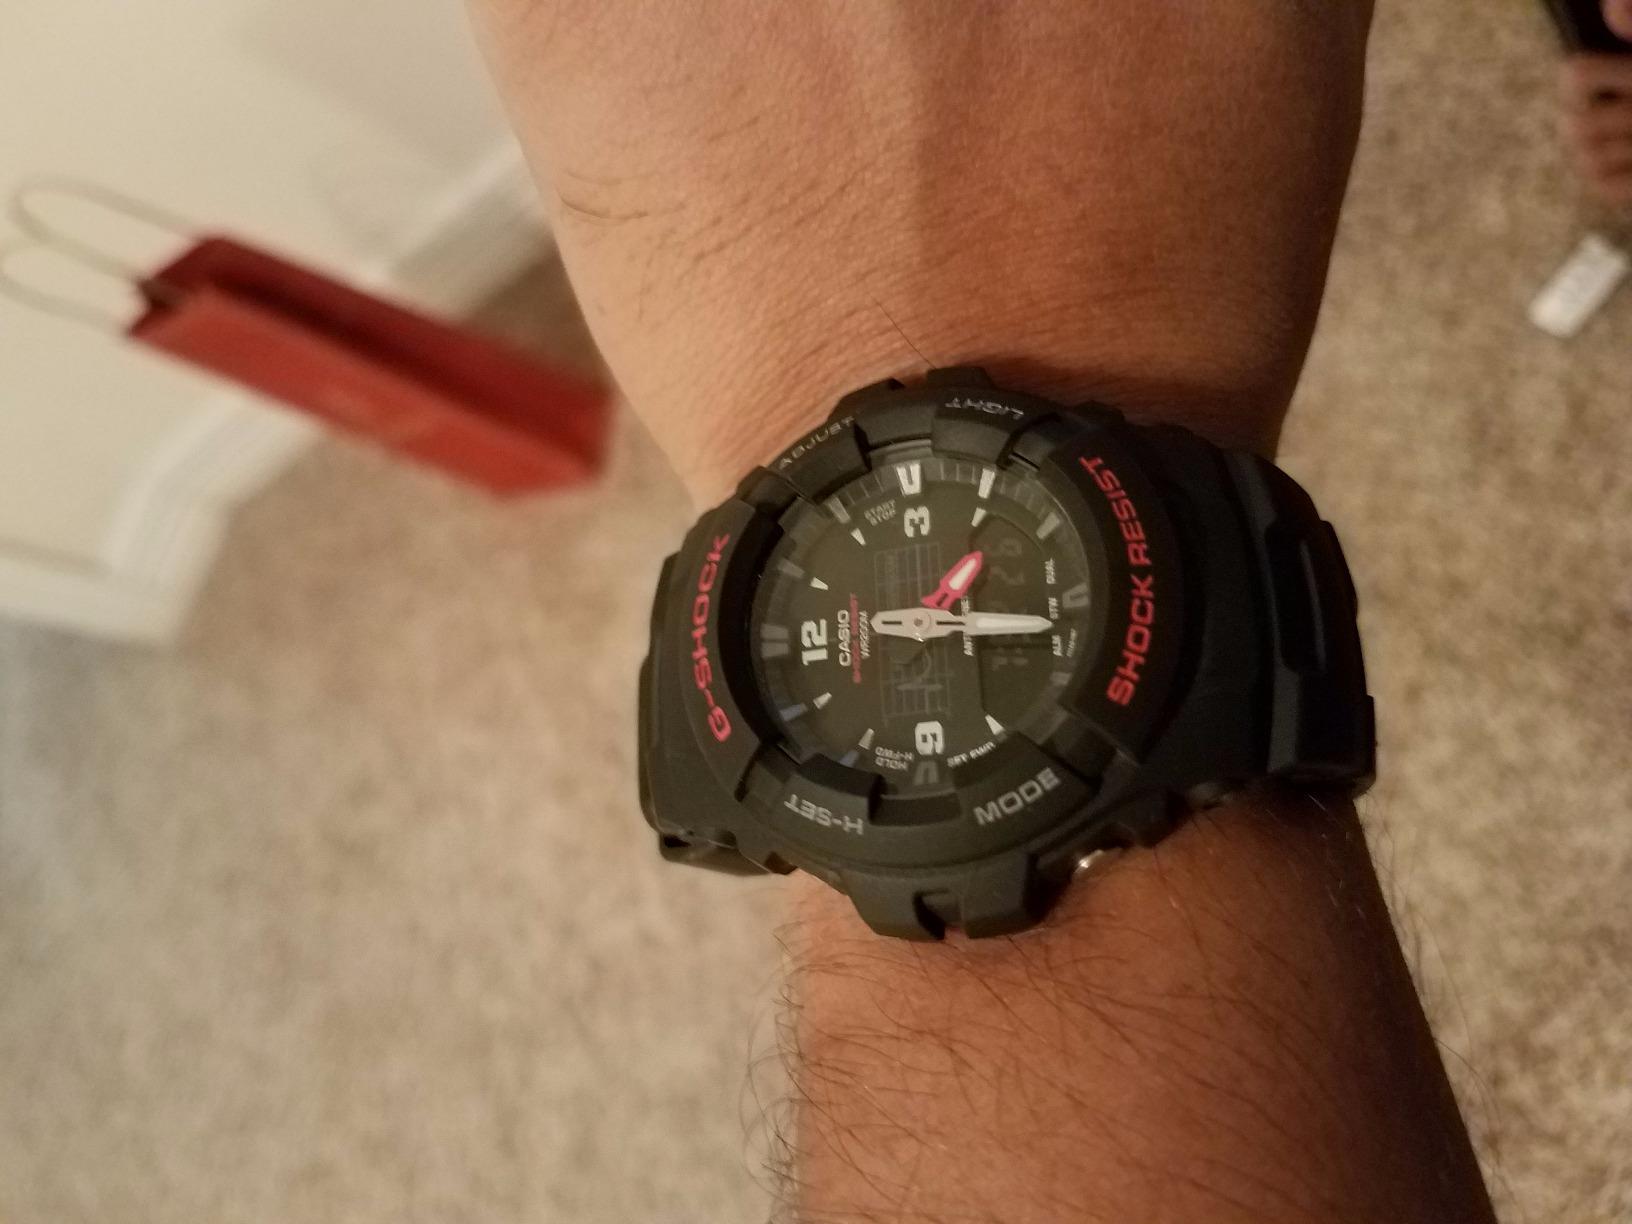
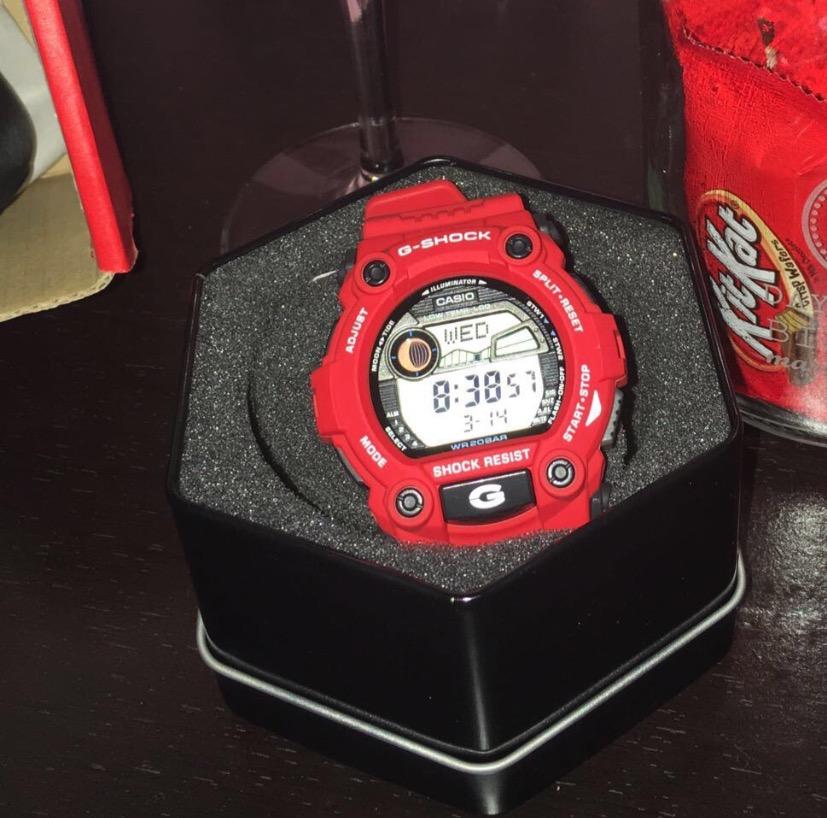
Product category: accessories_watch
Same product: no